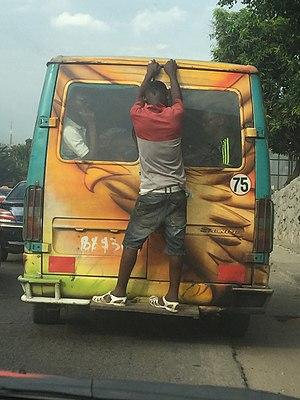
Un apprenti Gbaka (transport en commun ) à Abidjan This is an image of ""African people at work"" from Ivory Coast"
Le gbaka est un mini-car de transport en commun de 18 places en service à Abidjan, la capitale économique de la Côte d'Ivoire. Etymologiquement, le nom « gbaka » a été donné à ce type de véhicule a cause de sa vétusté et son mode de chargement hétérogène.
Le transport en commun ou transport public est un mode de transport consistant à transporter plusieurs personnes ensemble sur un même trajet. Il est généralement accessible en contrepartie d'un titre de transport comme un billet, un ticket ou une carte. Néanmoins il peut être mis à disposition du public à titre gracieux dans certaines circonstances.